Ca-bau-kan

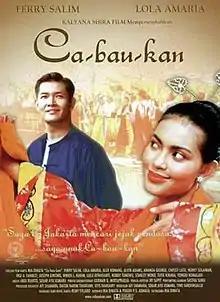

Ca-bau-kan, also known as "The Courtesan", is a 2002 Indonesian romantic comedy film, directed by Nia Dinata, and starring Niniek L. Karim, Ferry Salim and Lola Amaria. It was distributed by Kalyana Shira Film and released on February 7, 2002 in Jakarta. The film was screened at the 2003 Palm Springs International Film Festival.